Cayo Largo del Sur

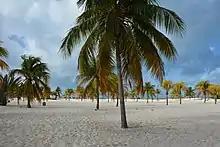
Playa Sirena, a popular beach located on western side of the island

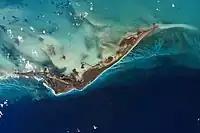
Shallow water surrounds Cayo Largo, evidenced by the lighter shade of blue

Cayo Largo del Sur, or simply Cayo Largo ("Long Key”), is a small resort island in Cuba, off the south coast of the northwestern part of the main island in the Caribbean Sea. The cay is about long and wide and is the second largest island in the Canarreos Archipelago. Cayo Largo is part of the special municipality of Isla de la Juventud.